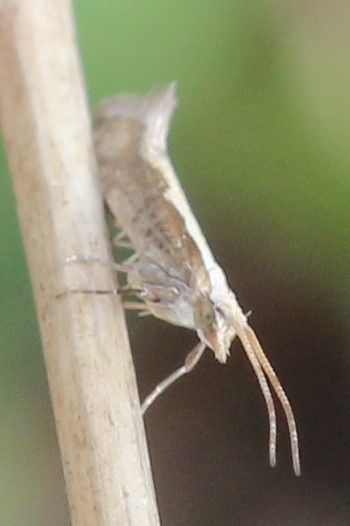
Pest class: diamondback_moth